Majestic Theatre (Madison)

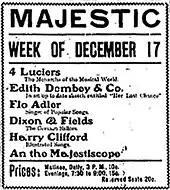
A newspaper ad promoting the Majestic's vaudeville acts during its opening week in 1906.

The Majestic Theatre was founded by Edward F. Biederstaedt (1865–1912) and his brother Otto, sons of Williamson Street grocer Charles Biederstaedt, whose German ancestors helped establish the Catholic church in Madison. Edward had been a railroad brakeman, secondhand goods dealer, and later ran the White House saloon on King Street. By 1900, he was running a gambling house in the basement of the Capital Hotel. Otto was a printer at the Democrat Printing Company. On May 6, 1906 the Biederstaedts purchased the King Street property from developers of the Cantwell block at Pinckney and Doty Streets, previously the site of annual outdoor tent shows featuring horses and touring vaudeville acts.